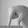
ASL letter: Q